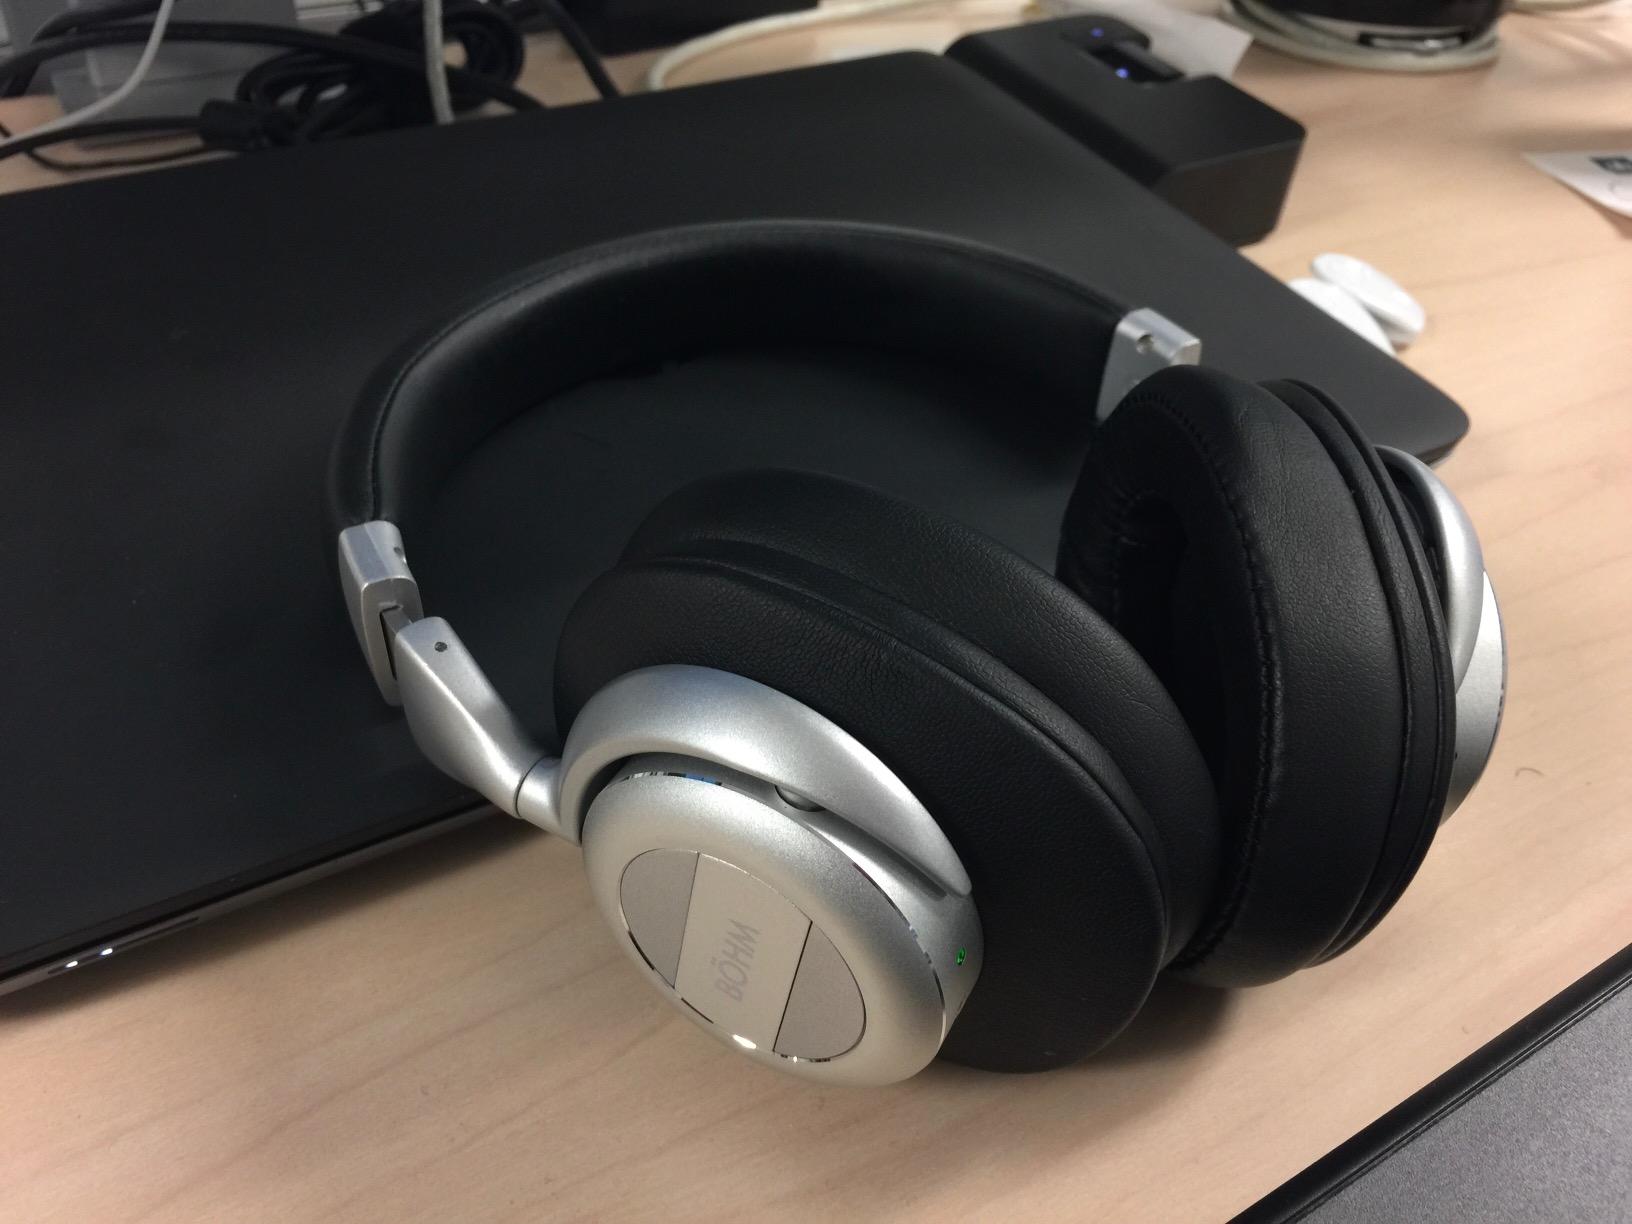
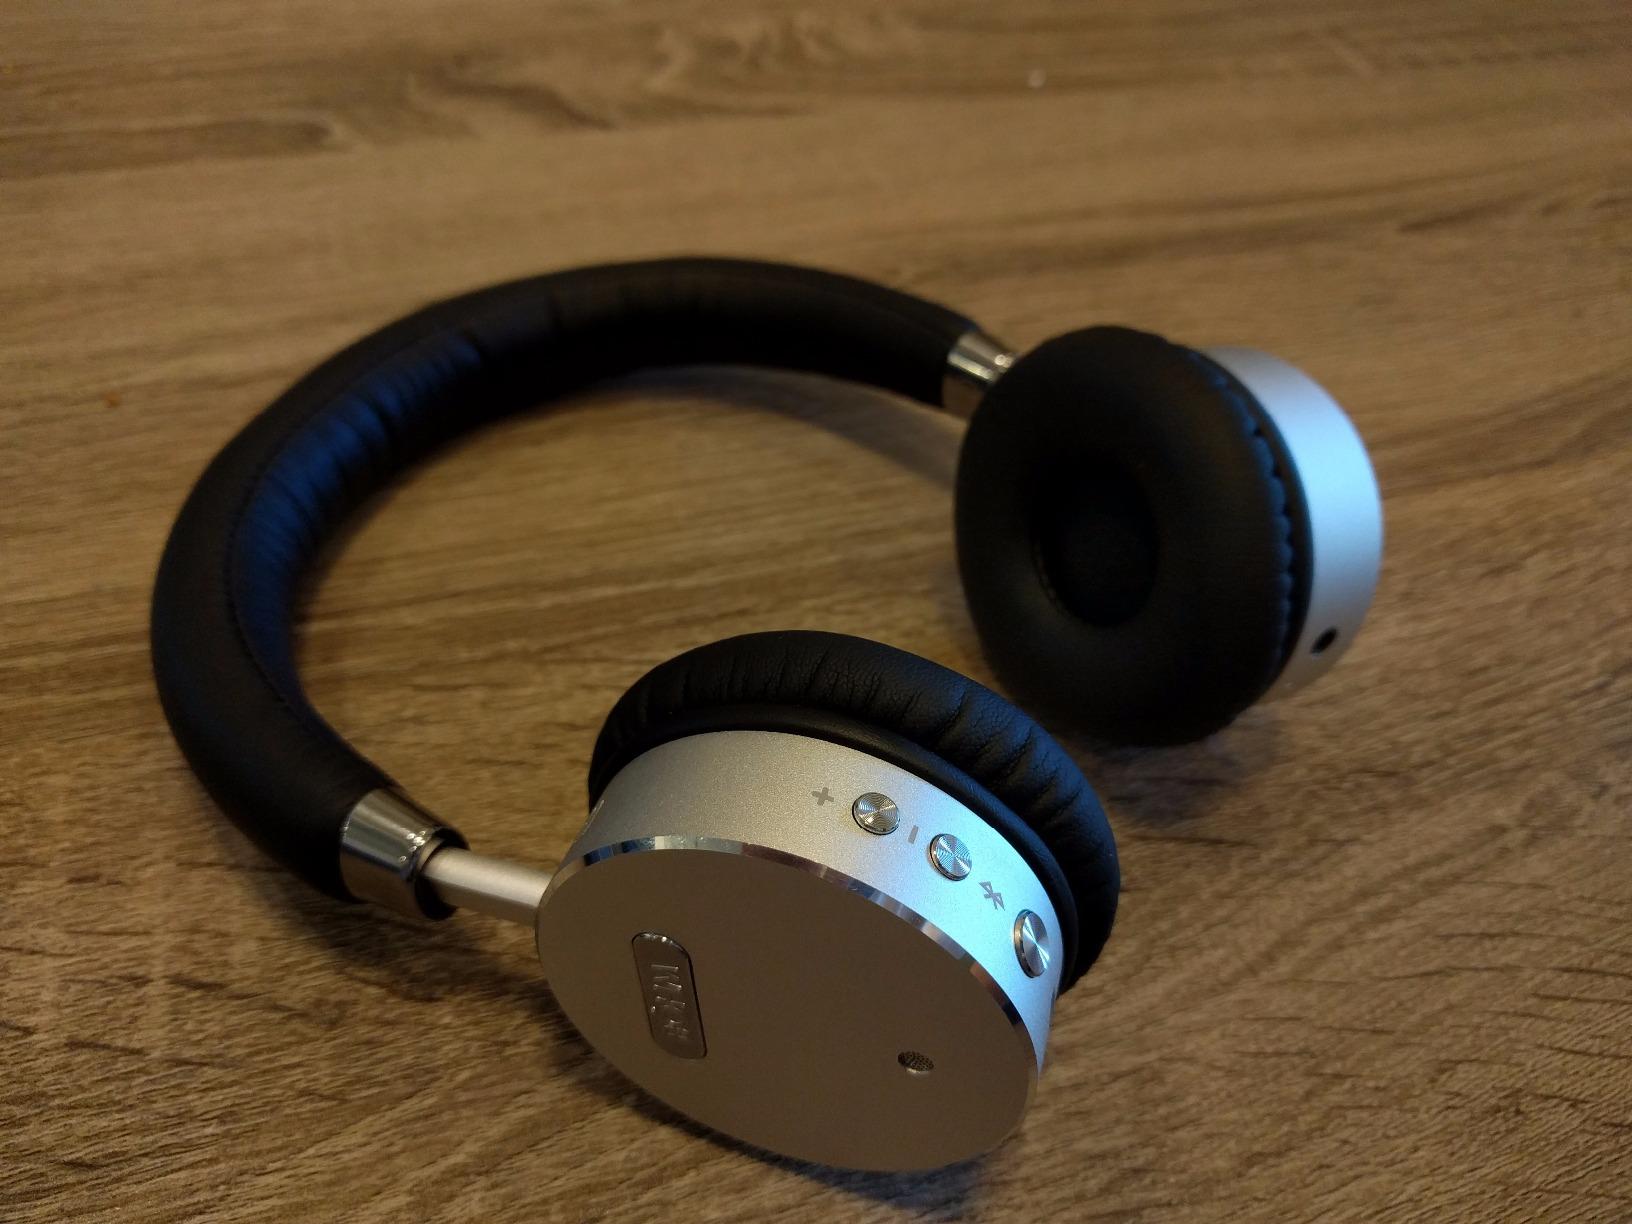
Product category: headphones
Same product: no